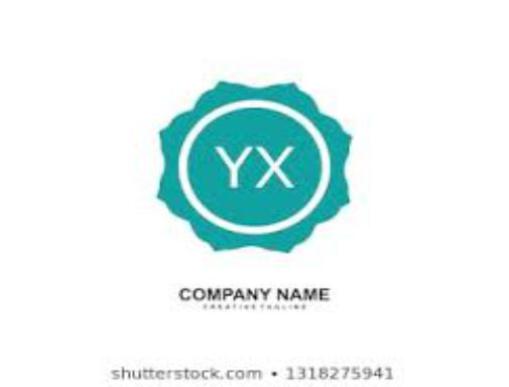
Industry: Others